Native American temperance activists

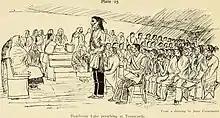
Handsome Lake (Sganyodaiyo) Preaching at Tonawanda Reservation. From a drawing by Jesse Cornplanter.

In 1799, after a period of illness due to many years of alcoholism, the Seneca leader Handsome Lake (1735 – 1815) had visions that made him feel obligated to learn the English language and preserve the lands traditionally occupied by Native Americans. Shortly after Handsome Lake's first vision, he ceased drinking alcohol and began preaching against drunkenness. His message outlined a moral code that was eventually referred to as the Code of Handsome Lake, known today as the Longhouse Religion. Handsome Lake influenced large numbers of Seneca and Iroquois to abstain from alcohol, which had significant positive social and economic consequences. He died on 10 August 1815. His obituary in the "Buffalo Gazette" described him as a man once "remarkable only for stupidity and beastly drunkenness" who had "immediately abandoned his habits, visited the tribes—related his story—which was believed, and the consequence has been, that from a filthy, lazy drunken set of beings, they have become cleanly, industrious, sober, and happy."